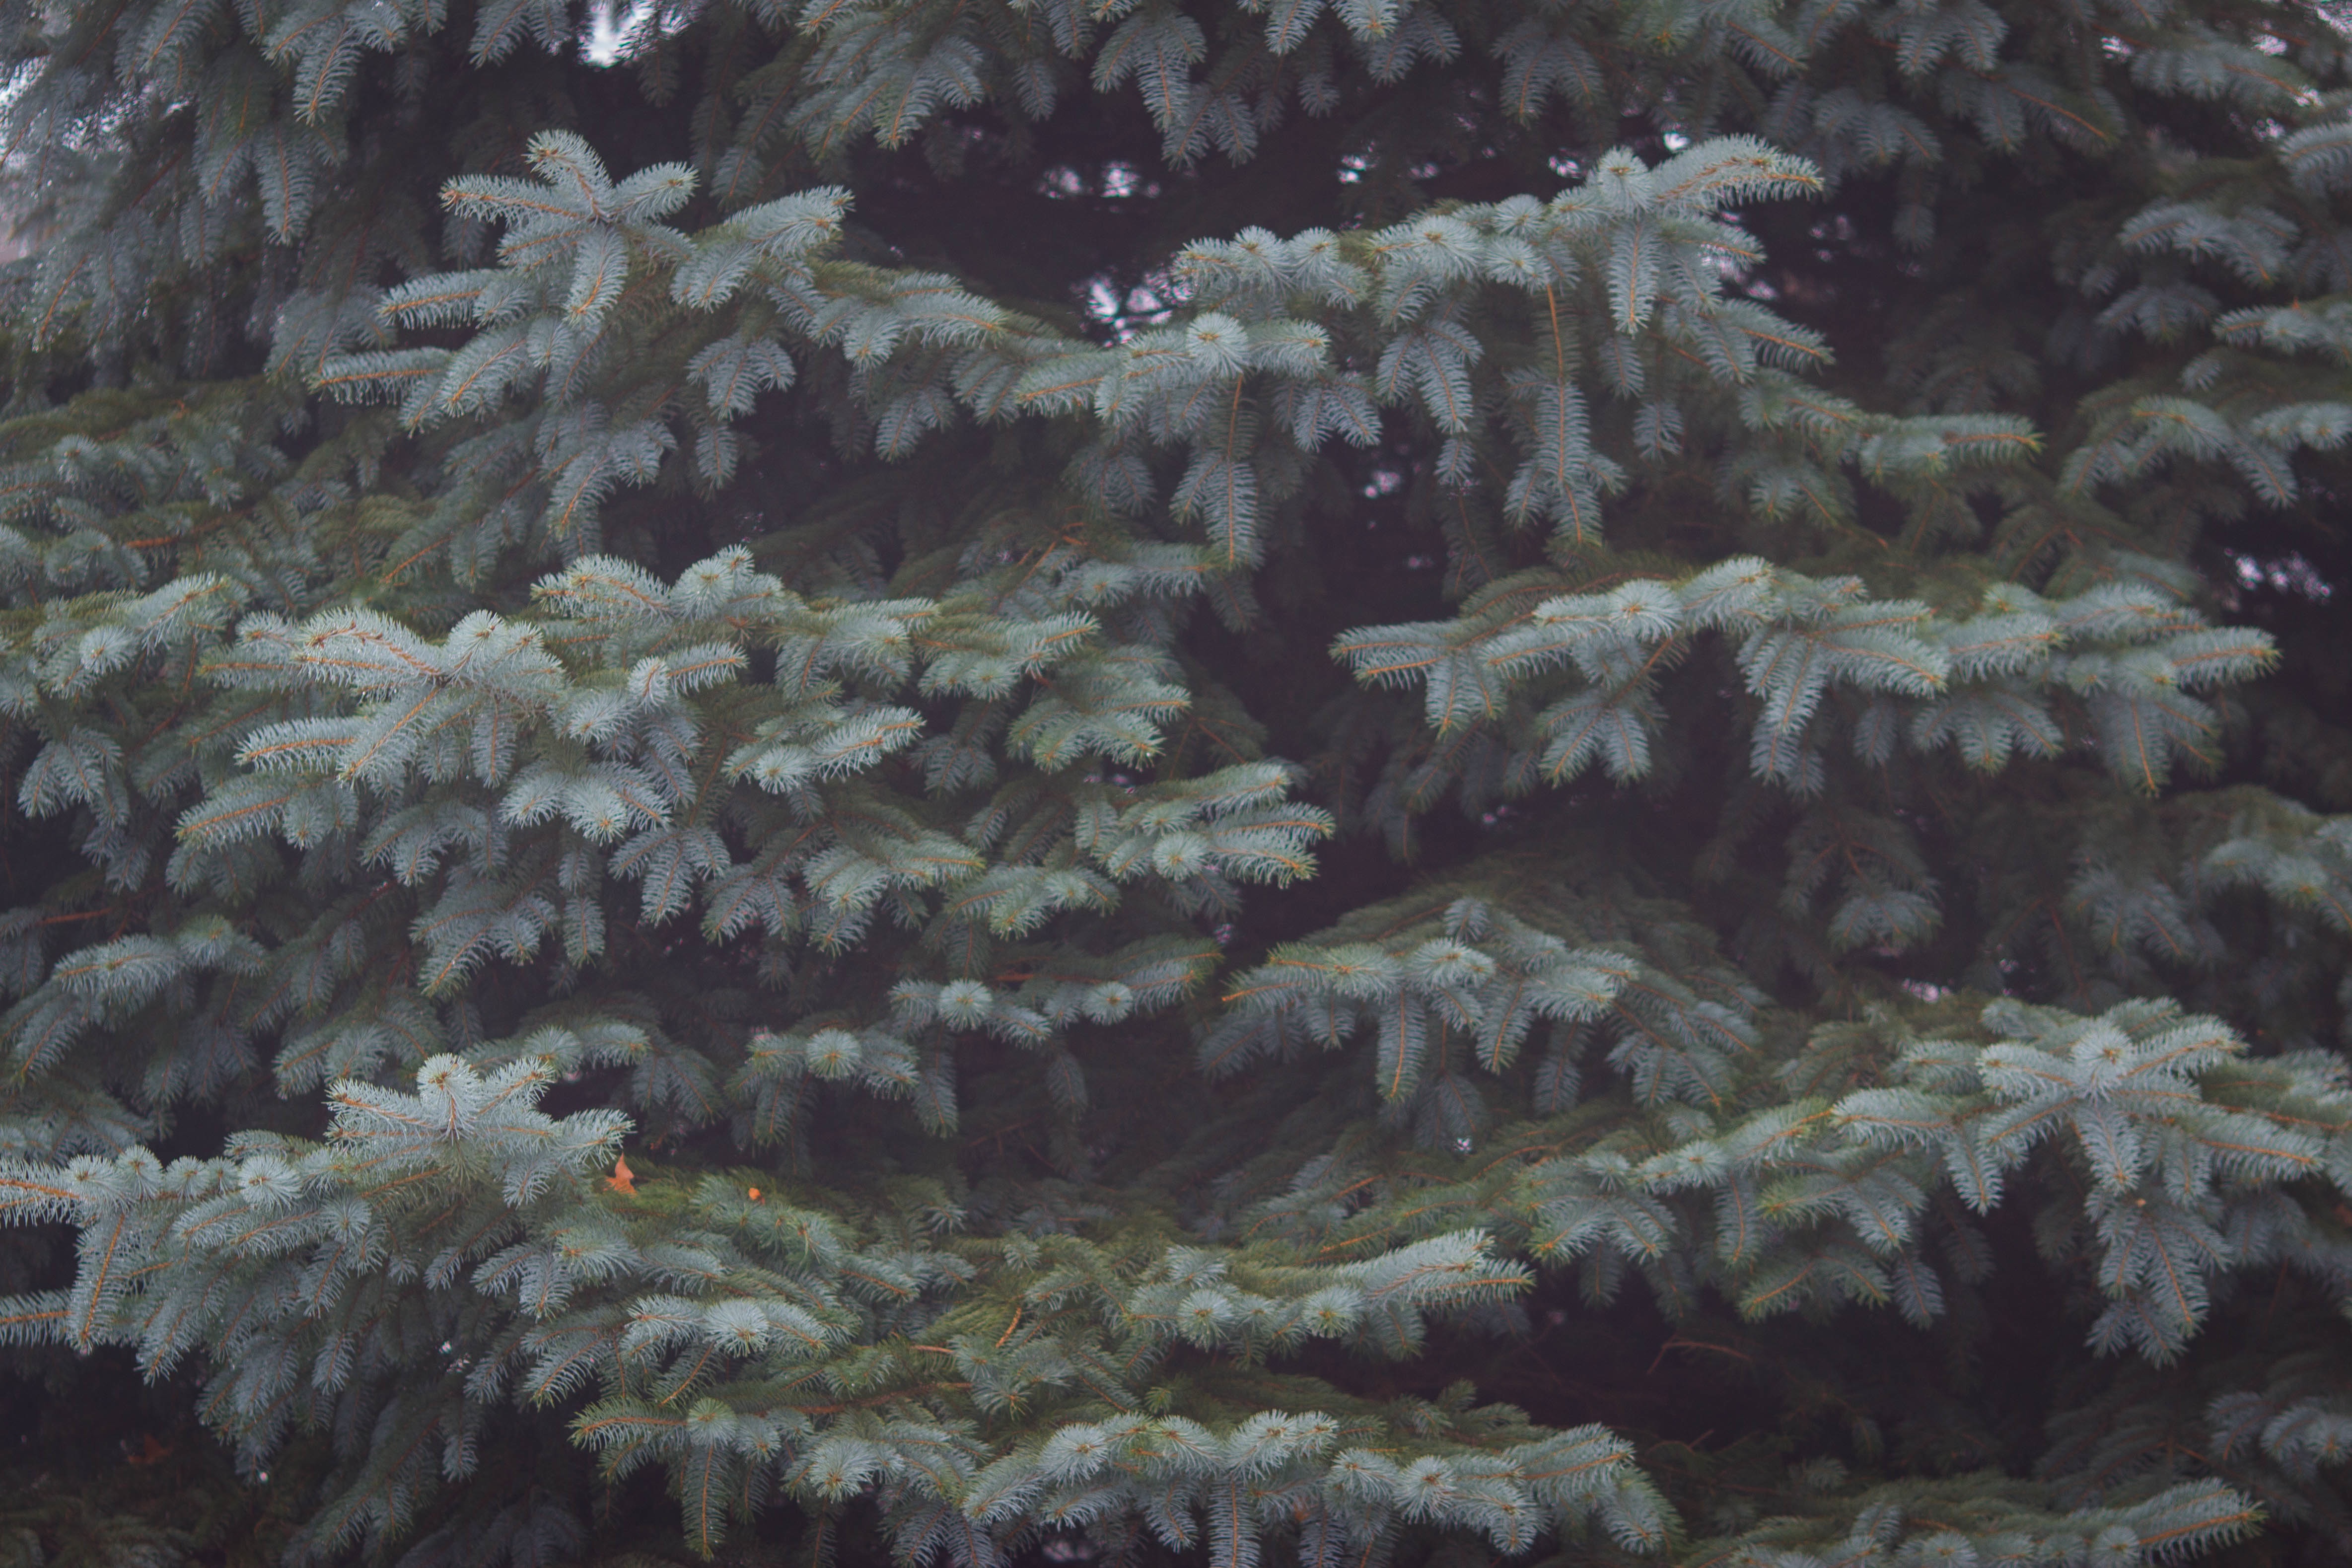
tree, branch, frost, formation, coral, spruce, habitat, marine biology